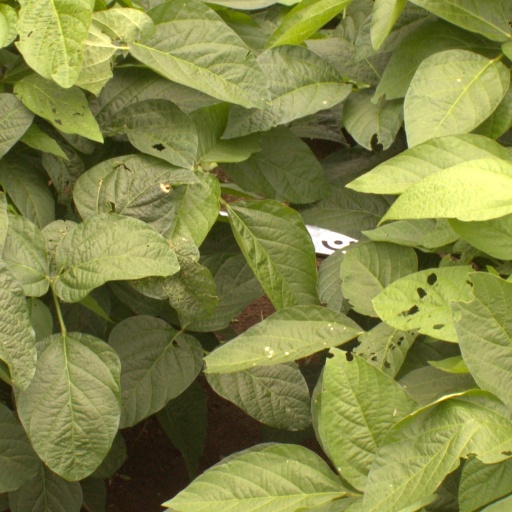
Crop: soybean